Cité de la Dentelle et de la Mode

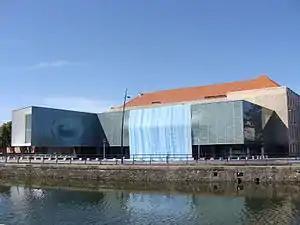

The Cité de la Dentelle et de la Mode is a museum of lace in Pas de Calais in northern France. It is one of two museums in France to celebrate machine lace making. The museum is an Anchor point on the European Route of Industrial Heritage.